Bapu Gokhale

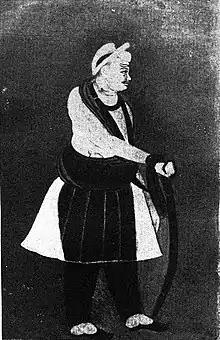

Bapu Gokhale was army chief (Senapati) of the Peshwa in the Third Anglo-Maratha War.